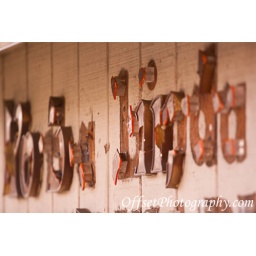
A sign from a vacant building in Yorba Linda